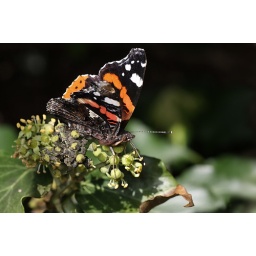
Still some butterflies around - red admiral feeding on ivy flowers.